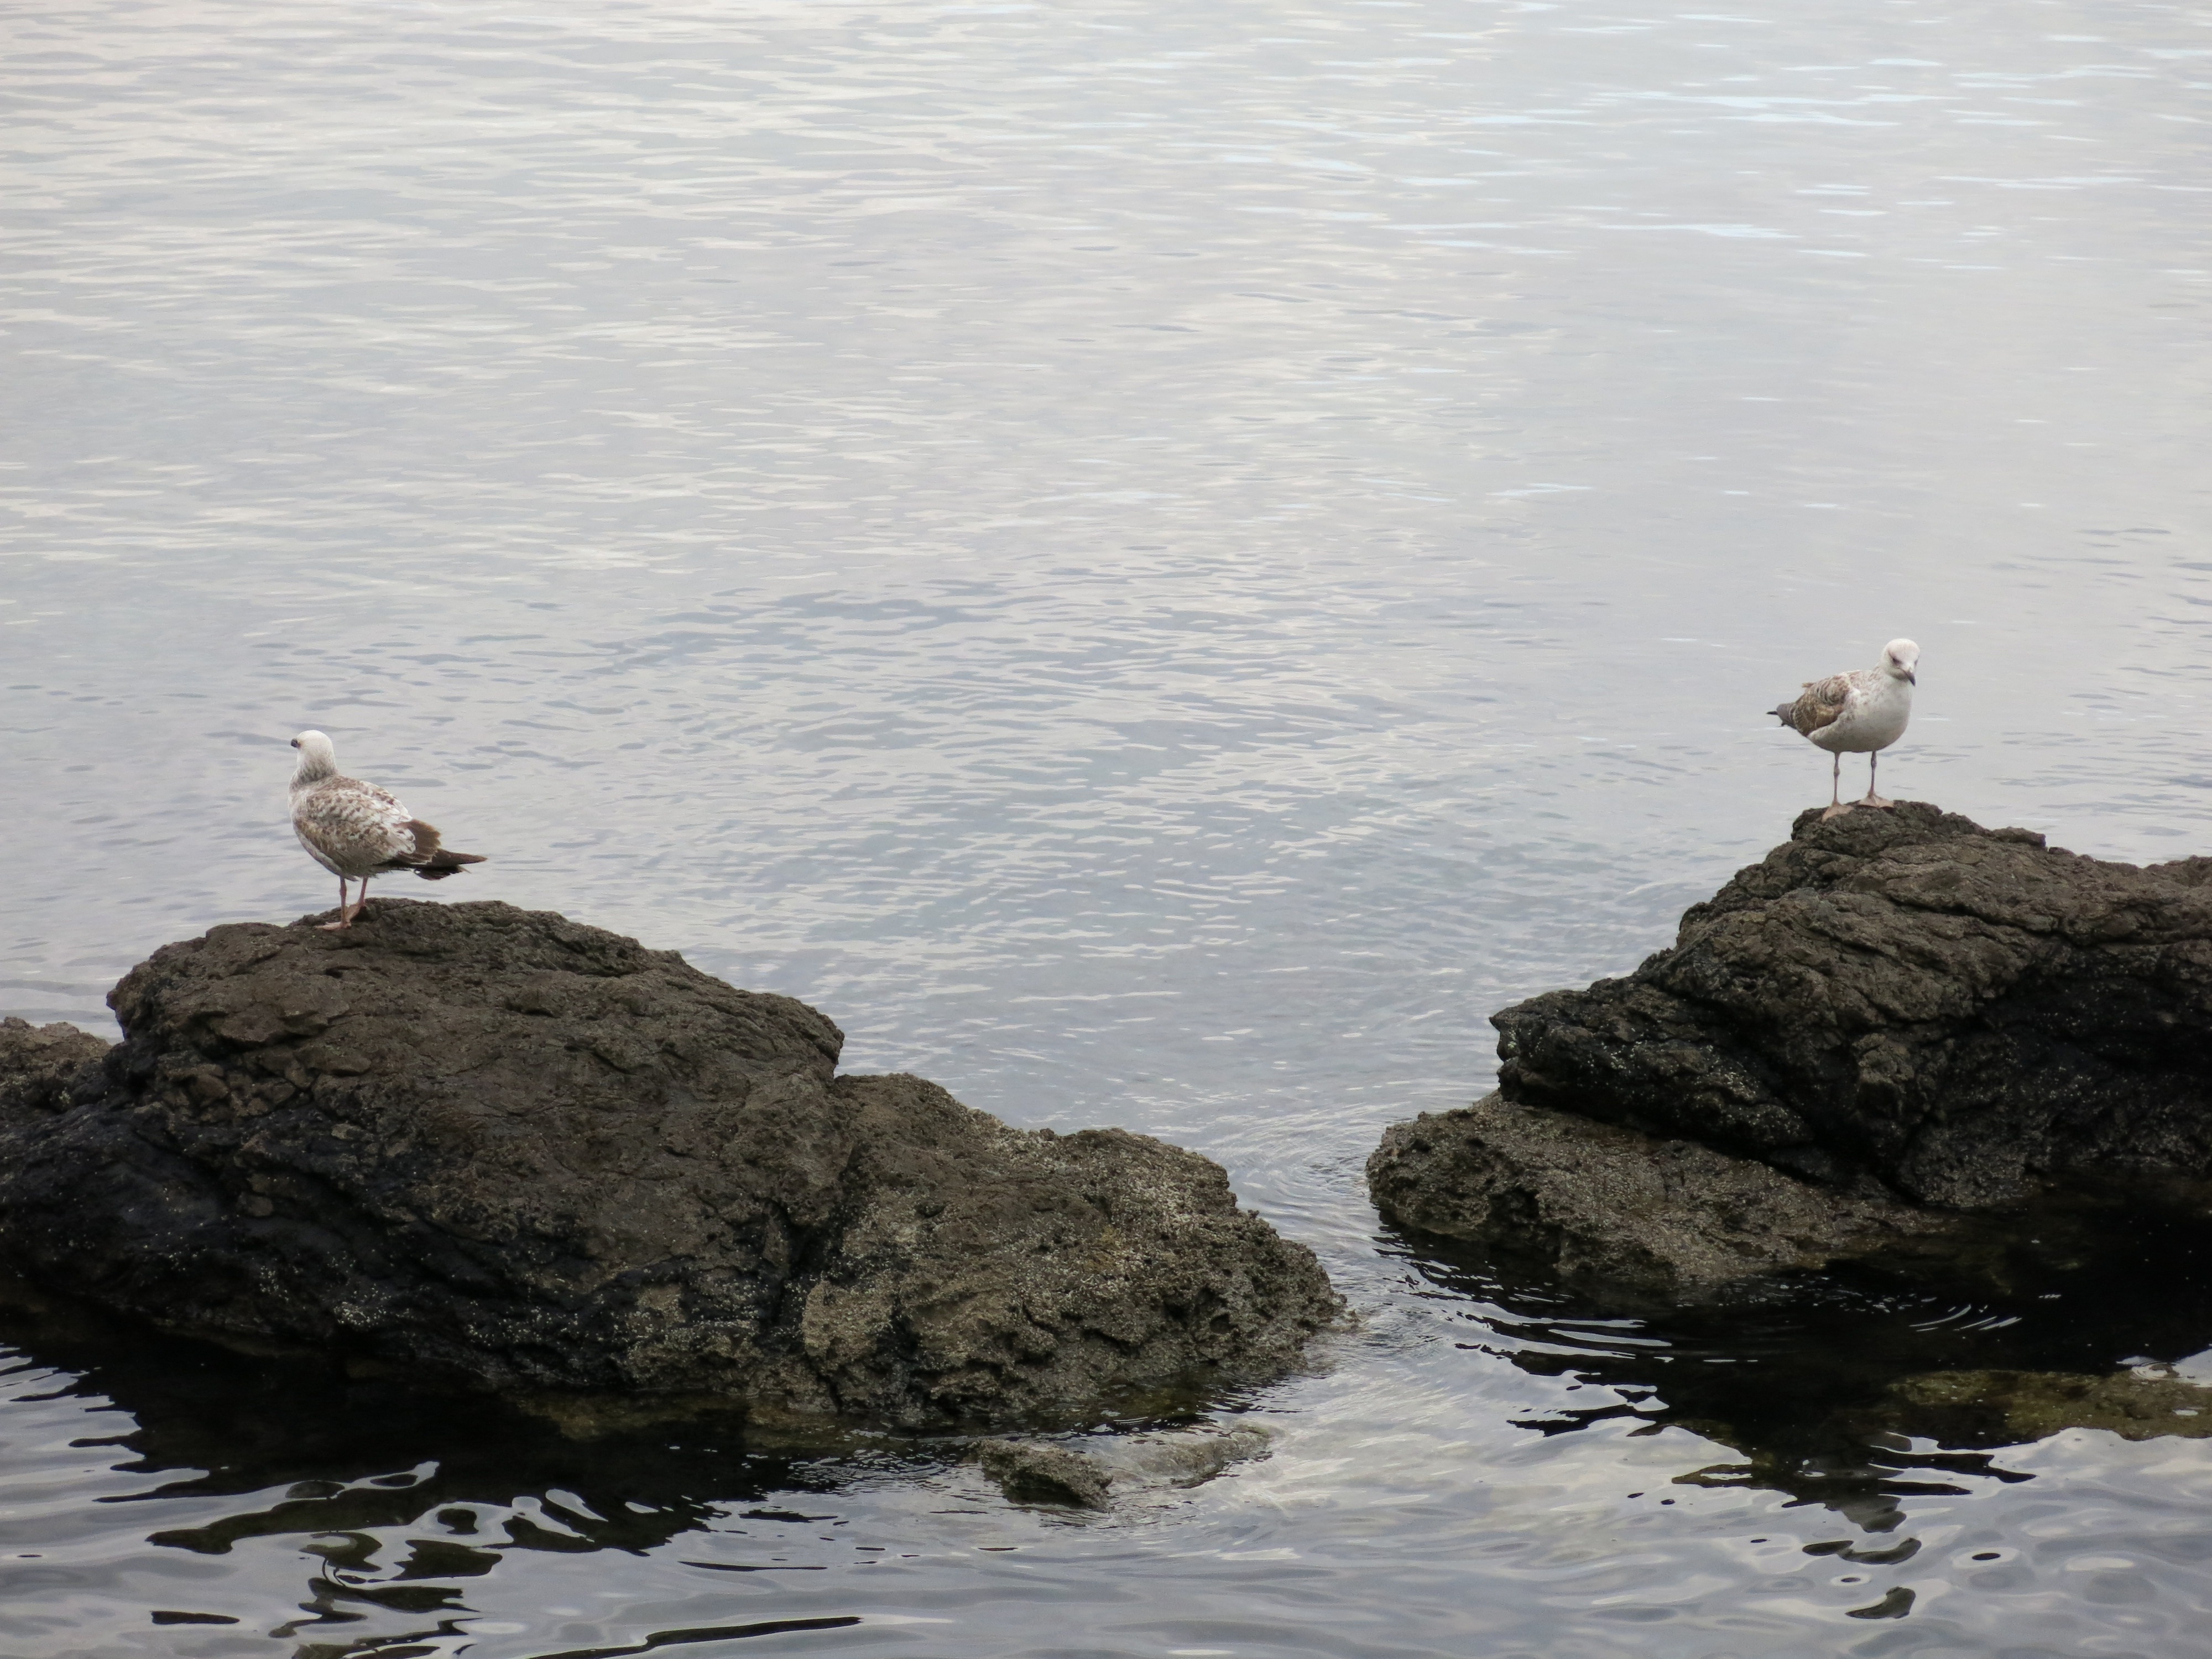
beach, sea, coast, water, rock, ocean, bird, shore, wave, wildlife, reflection, bay, gulls, separated